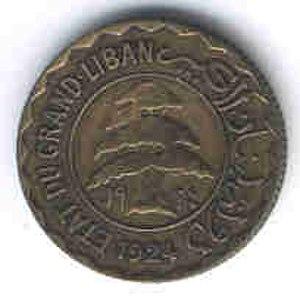
L'histoire du Liban couvre la période de la république moderne du Liban, ses précurseurs mais aussi l'histoire millénaire de l'ensemble de la région couverte aujourd'hui par l'État moderne.
La francisation désigne l'extension de la langue française par son adoption en tant que langue maternelle ou non, adoption pouvant être subie ou voulue par les populations concernées. Le mot peut aussi désigner la modification d'un nom propre, par exemple Schlettstàdt en Sélestat, Van de Walle en De Gaulle ou Winchester en Bicêtre.
L'État du Grand Liban était un État autonome qui faisait partie de la Syrie entre 1920 et 1926 et qui prit le nom de République libanaise en 1926.